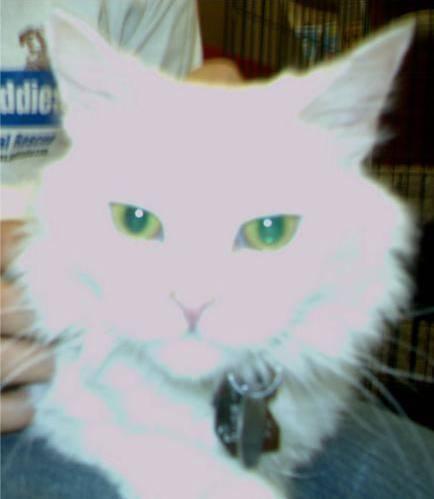
cat